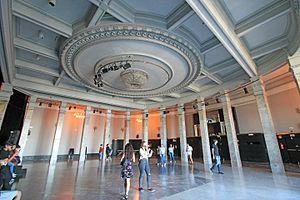
Le Círculo de Bellas Artes de Madrid est un centre culturel privé sans but lucratif, situé à Madrid, en Espagne.